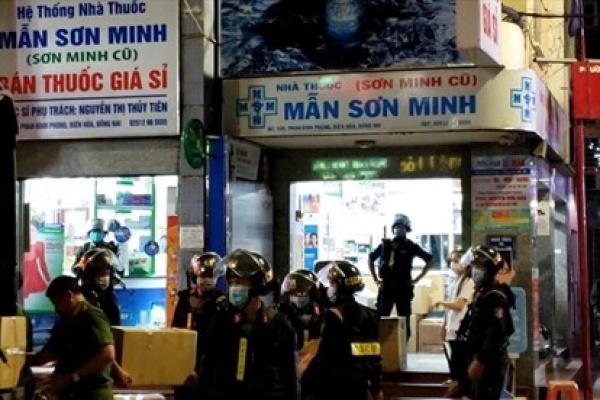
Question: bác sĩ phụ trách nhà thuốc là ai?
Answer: nguyễn thị thủy tiên